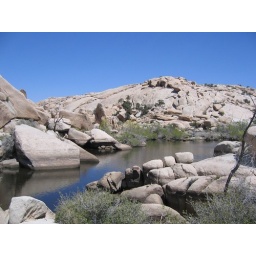
A little reservoir created by cattle ranchers about 100 years ago by building a small dam.